Ruins of Gedi

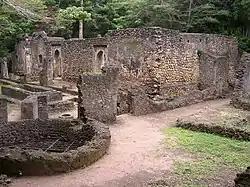
Ruins of the Great Mosque at Gedi

The ruins of Gedi are a UNESCO World Heritage site near the Indian Ocean coast of eastern Kenya. The site is adjacent to the town of Gedi (also known as Gede) in the Kilifi District and within the Arabuko-Sokoke Forest.